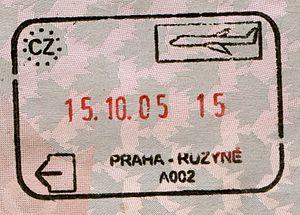
L'espace Schengen comprend les territoires de 26 États européens — 22 États membres de l'Union européenne, et 4 États associés, membres de l'AELE — qui ont mis en œuvre l'accord de Schengen et la convention de Schengen, signés à Schengen en 1985 et 1990. L'espace Schengen fonctionne comme un espace unique en matière de voyages internationaux et de contrôles frontaliers, où le franchissement des frontières intérieures s'effectue librement, sans passeport, sans contrôle.